Kroghfjellet

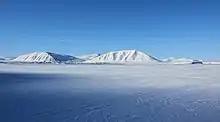
Kroghfjellet on Spitsbergen's east coast.

Kroghfjellet is a mountain in Sabine Land at Spitsbergen, Svalbard. It is located west of the bay of Mohnbukta and south of the glacier of Hayesbreen. The mountain has a length of about five kilometers. It is named after a German consul in Tromsø in the 1870s. The glacier of Usherbreen is located between Kroghfjellet and Domen.